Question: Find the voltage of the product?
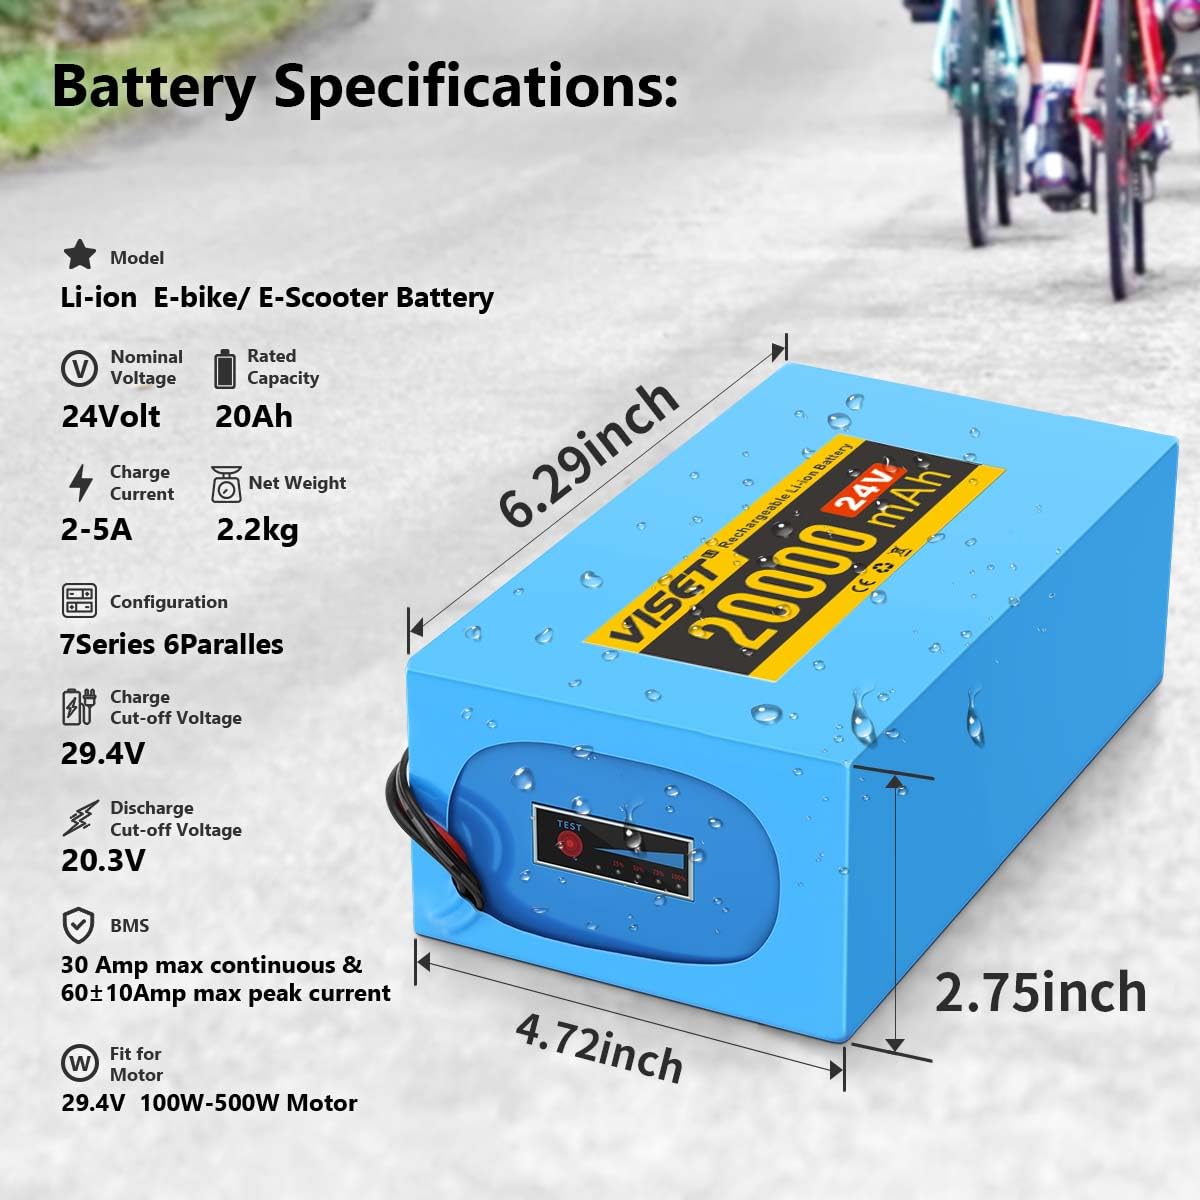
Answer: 24.0 volt